The Garbage Helicopter

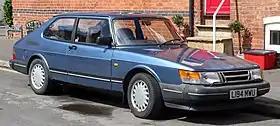
The siblings drive a Saab 900 Turbo.

The film follows three Roma siblings — Baki, Saska, and Enesa — who set out on a road trip across Sweden to deliver an old wall clock to their ailing grandmother.